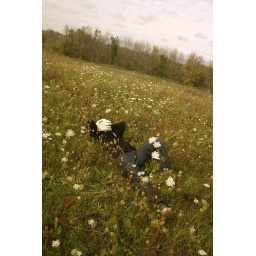
a black sheep boy revolves over canyons and waterfalls...